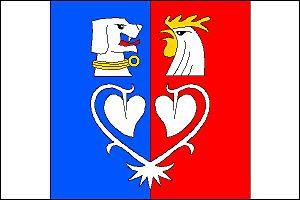
Radošovice est une commune du district de Benešov, dans la région de Bohême-Centrale, en Tchéquie. Sa population s'élevait à 385 habitants en 2020.